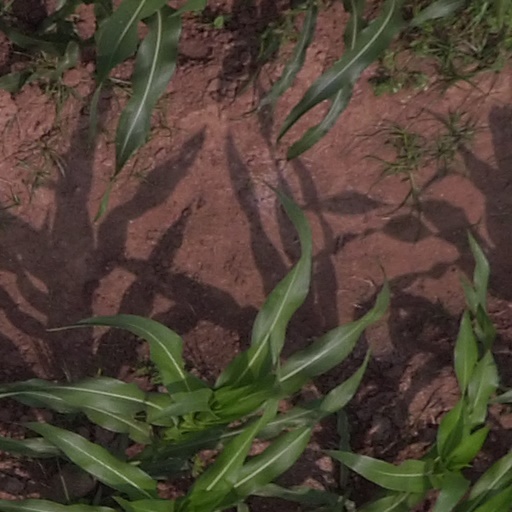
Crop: maize; corn